Lutheran orthodoxy

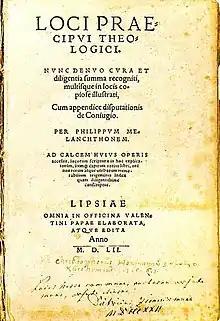
"Loci Communes", 1521 edition

In contrast, Philipp Melanchthon scarcely began to lecture on Romans before he decided to formulate and arrange the definitions of the common theological terms of the epistle in his "Loci Communes".